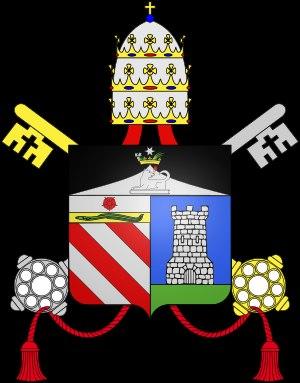
La famille Orsini est l’une des familles princières les plus importantes de l’Italie médiévale et de la Renaissance, propriétaire également de grandes possessions en Hongrie.
Le conclave de 1724 est appelé après la mort le 7 mars 1724 du pape Innocent XIII après trois ans de papauté.